There's Always a Woman

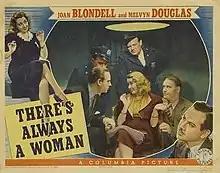

There's Always a Woman is a 1938 American comedy mystery film directed by Alexander Hall and starring Joan Blondell and Melvyn Douglas. Seeing the potential for a series, Columbia Pictures quickly made a sequel, "There's That Woman Again", released the same year, with Douglas reprising his role, but with Virginia Bruce as Sally. No further sequels were made.